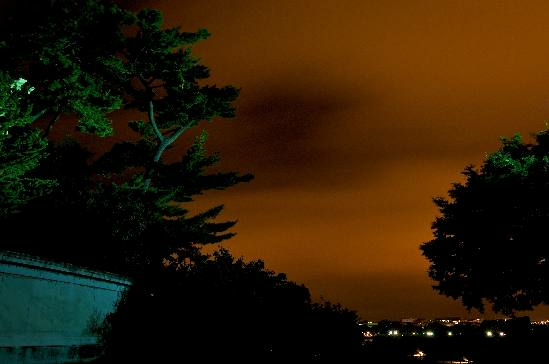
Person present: No